Earl Battey

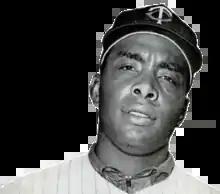
Battey in 1961

Earl Jesse Battey, Jr. (January 5, 1935 – November 15, 2003) was an American professional baseball player. He played in Major League Baseball as a catcher from 1955 to 1967, most prominently for the Minnesota Twins where he was a five-time All-Star and an integral member of the American League pennant-winning team.